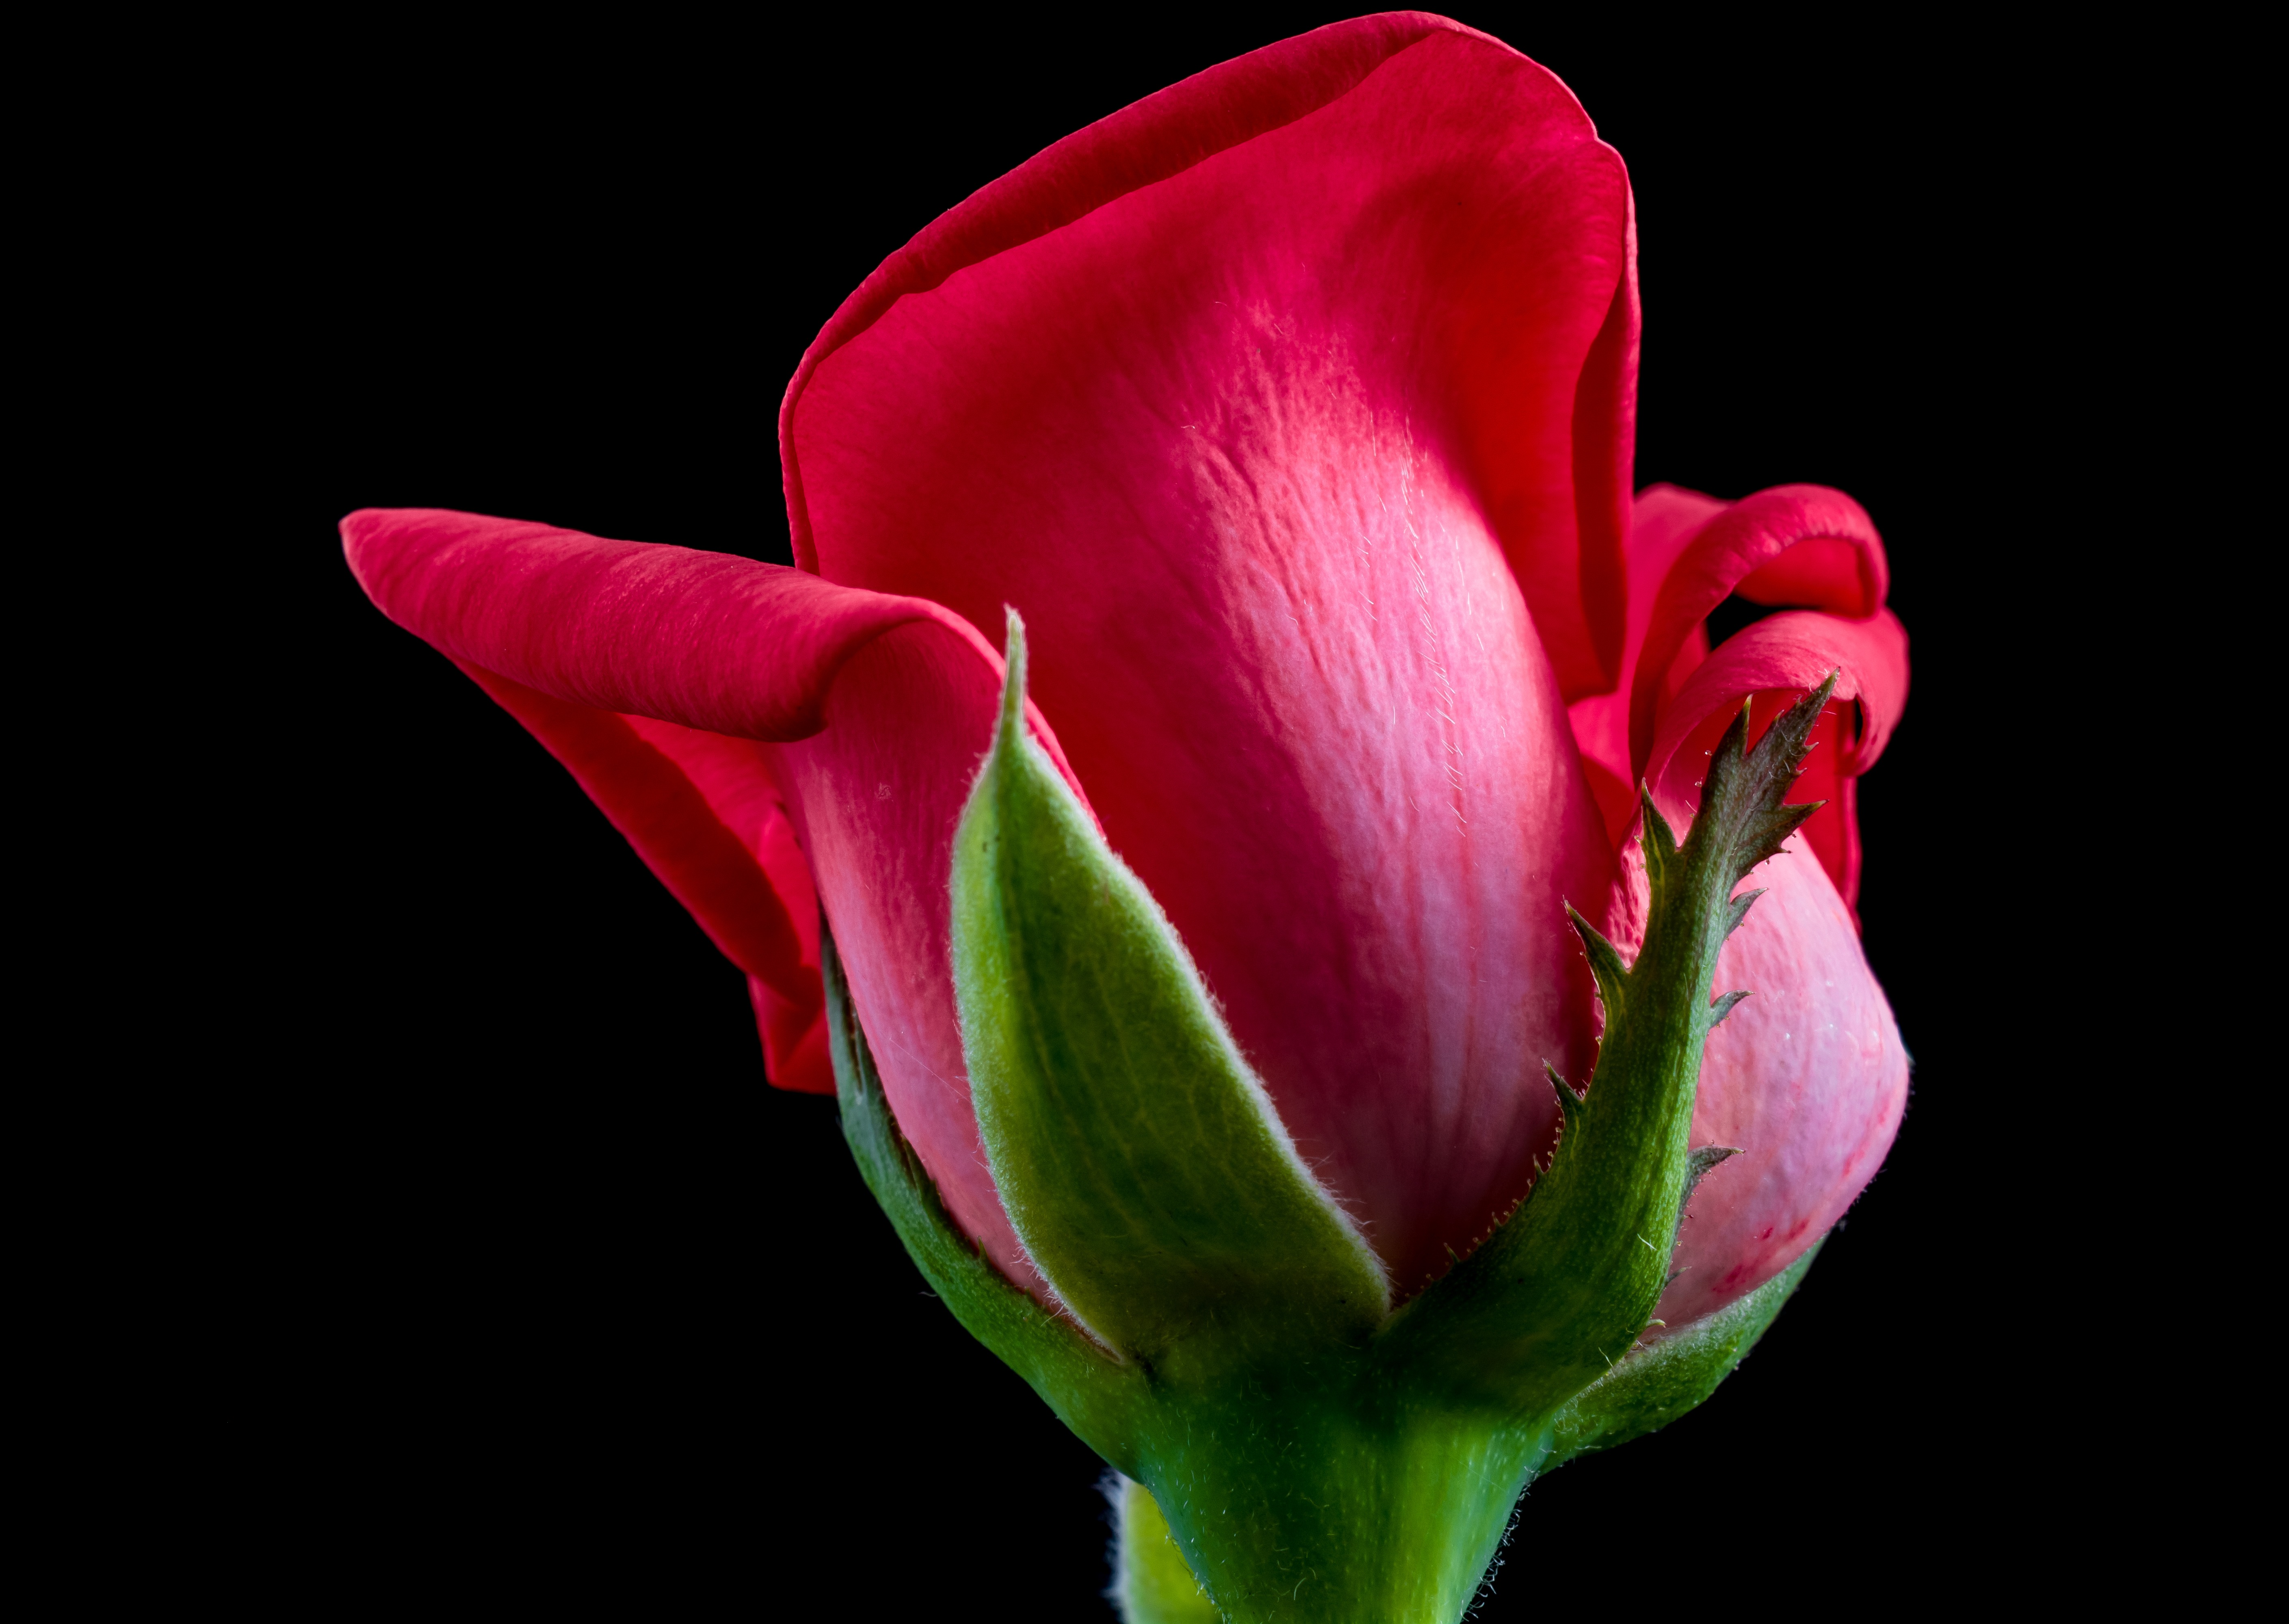
blossom, plant, flower, petal, bloom, tulip, rose, red, pink, flora, red rose, bud, macro photography, flowering plant, garden roses, plant stem, land plant